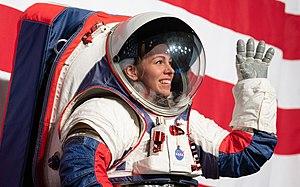
Le programme Artemis est un programme spatial habité de la NASA, l'agence spatiale américaine, dont l'objectif est d'amener un équipage sur le sol lunaire d'ici 2024. À l'instigation du président américain Donald Trump, la date du retour de l'homme sur la Lune, que la NASA avait fixée à 2028 sans programmation clairement définie, a été avancée de quatre ans en avril 2019 avec des objectifs qui ont été précisés donnant naissance au programme Artemis. Celui-ci doit déboucher sur une exploration durable de notre satellite c'est-à-dire l'organisation de missions régulières dont l’aboutissement serait l'installation d'un poste permanent sur la Lune. Le programme doit également permettre de tester et mettre au point les équipements et procédures qui seront mises en œuvre au cours des futures missions avec équipage à la surface de la planète Mars.